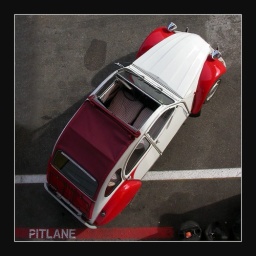
2CV & pitlane in red & white